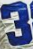
Number: 3